Stourbridge Town branch line

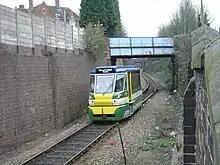
Parry People Mover approaching Stourbridge Town on 12 March 2006

The line has been used several times as the test route for new types of small rail transport. The Great Western Railway used both autotrains and one of the early railcars on this route, and in December 2005 the route began being used to test the Parry People Mover, a highly energy-efficient railcar, to provide the Sunday service. The experiment has been sufficiently successful to the extent that the Sunday service in June 2006 was included in both the Network Rail printed timetables and Internet site, and now runs on a permanent basis.